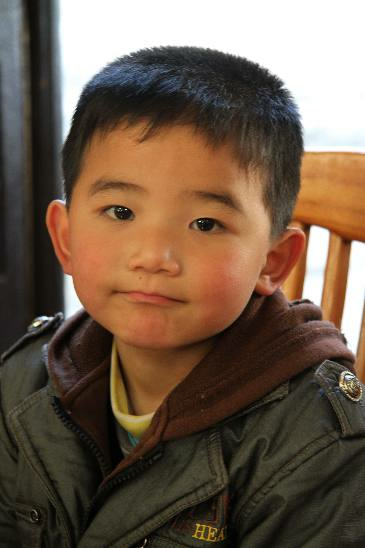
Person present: Yes